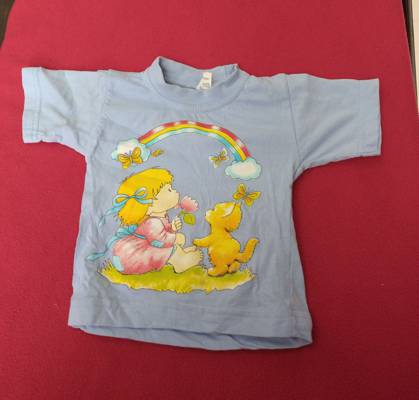
Waste category: clothes